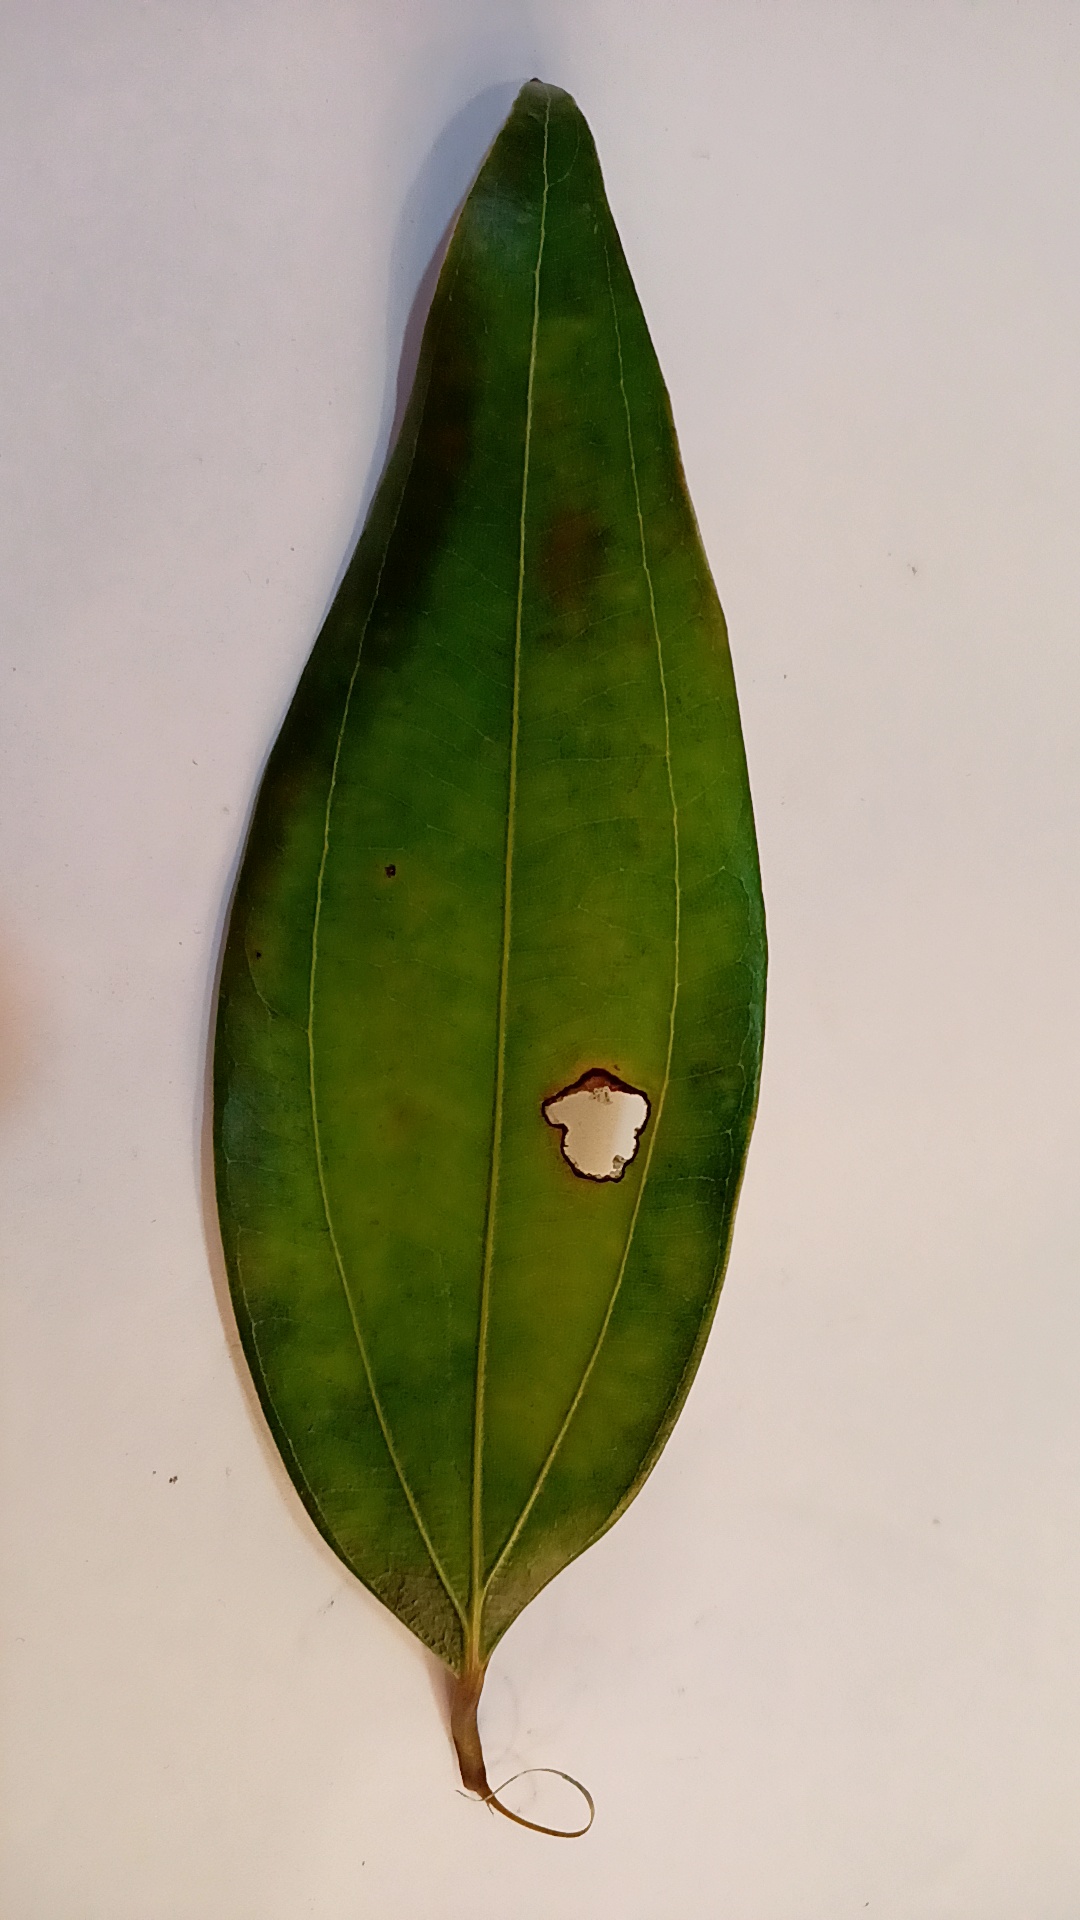
Label: Disease